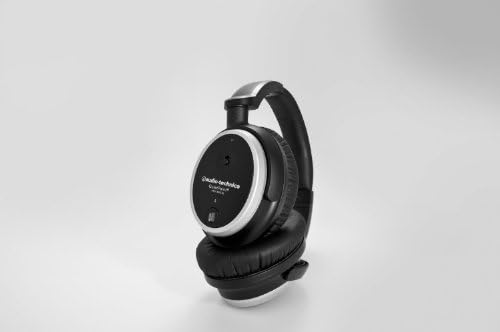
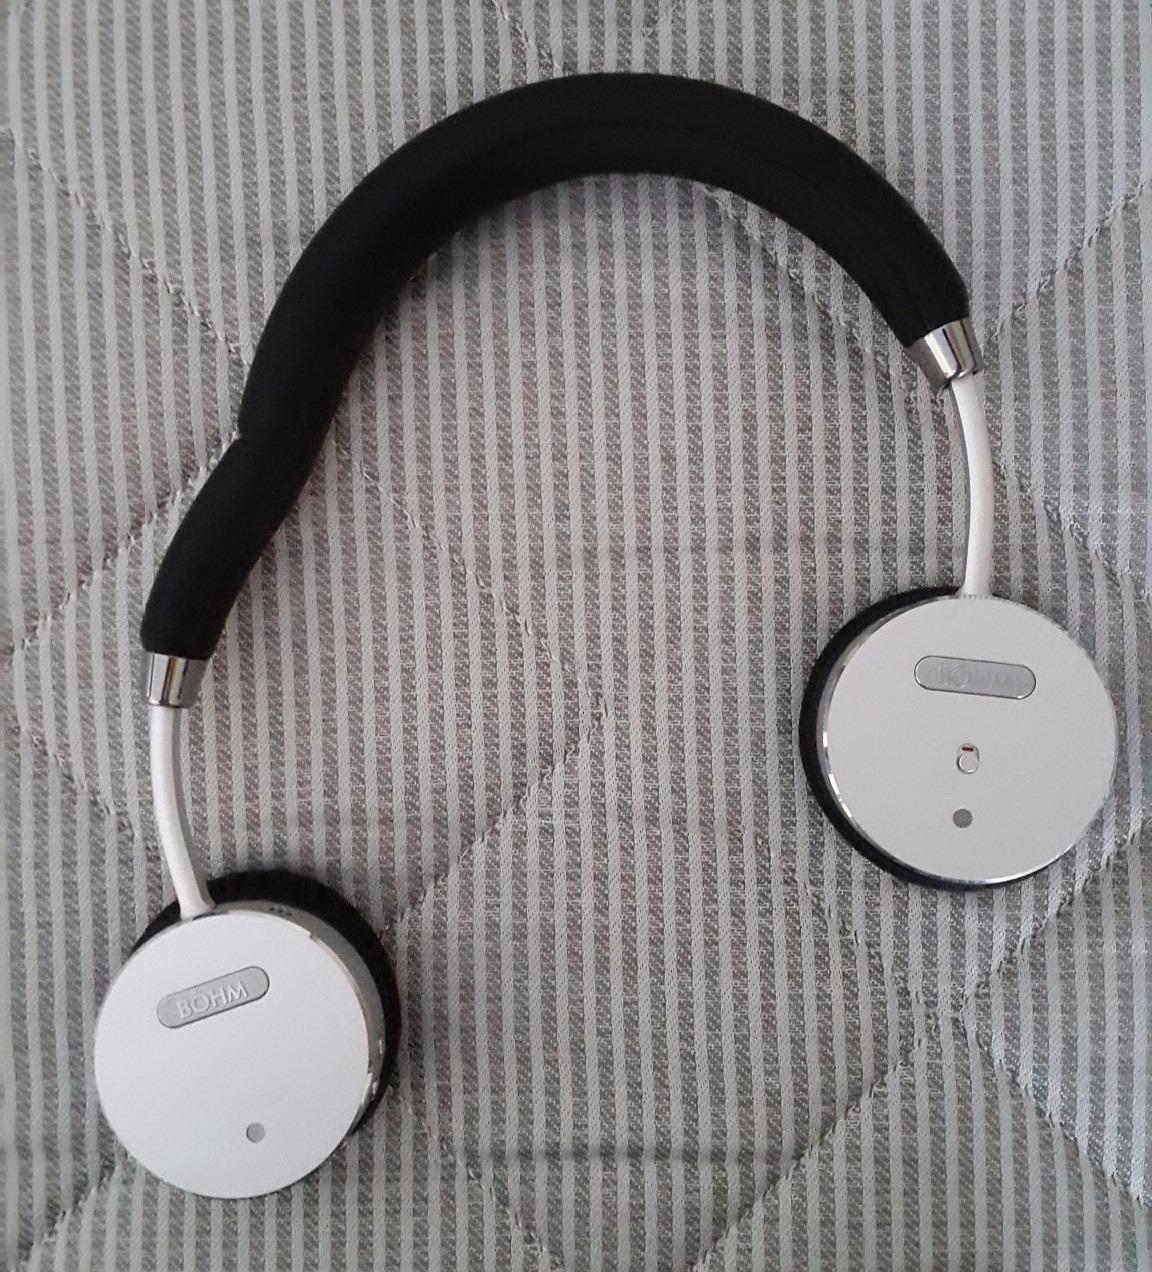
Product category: headphones
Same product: no